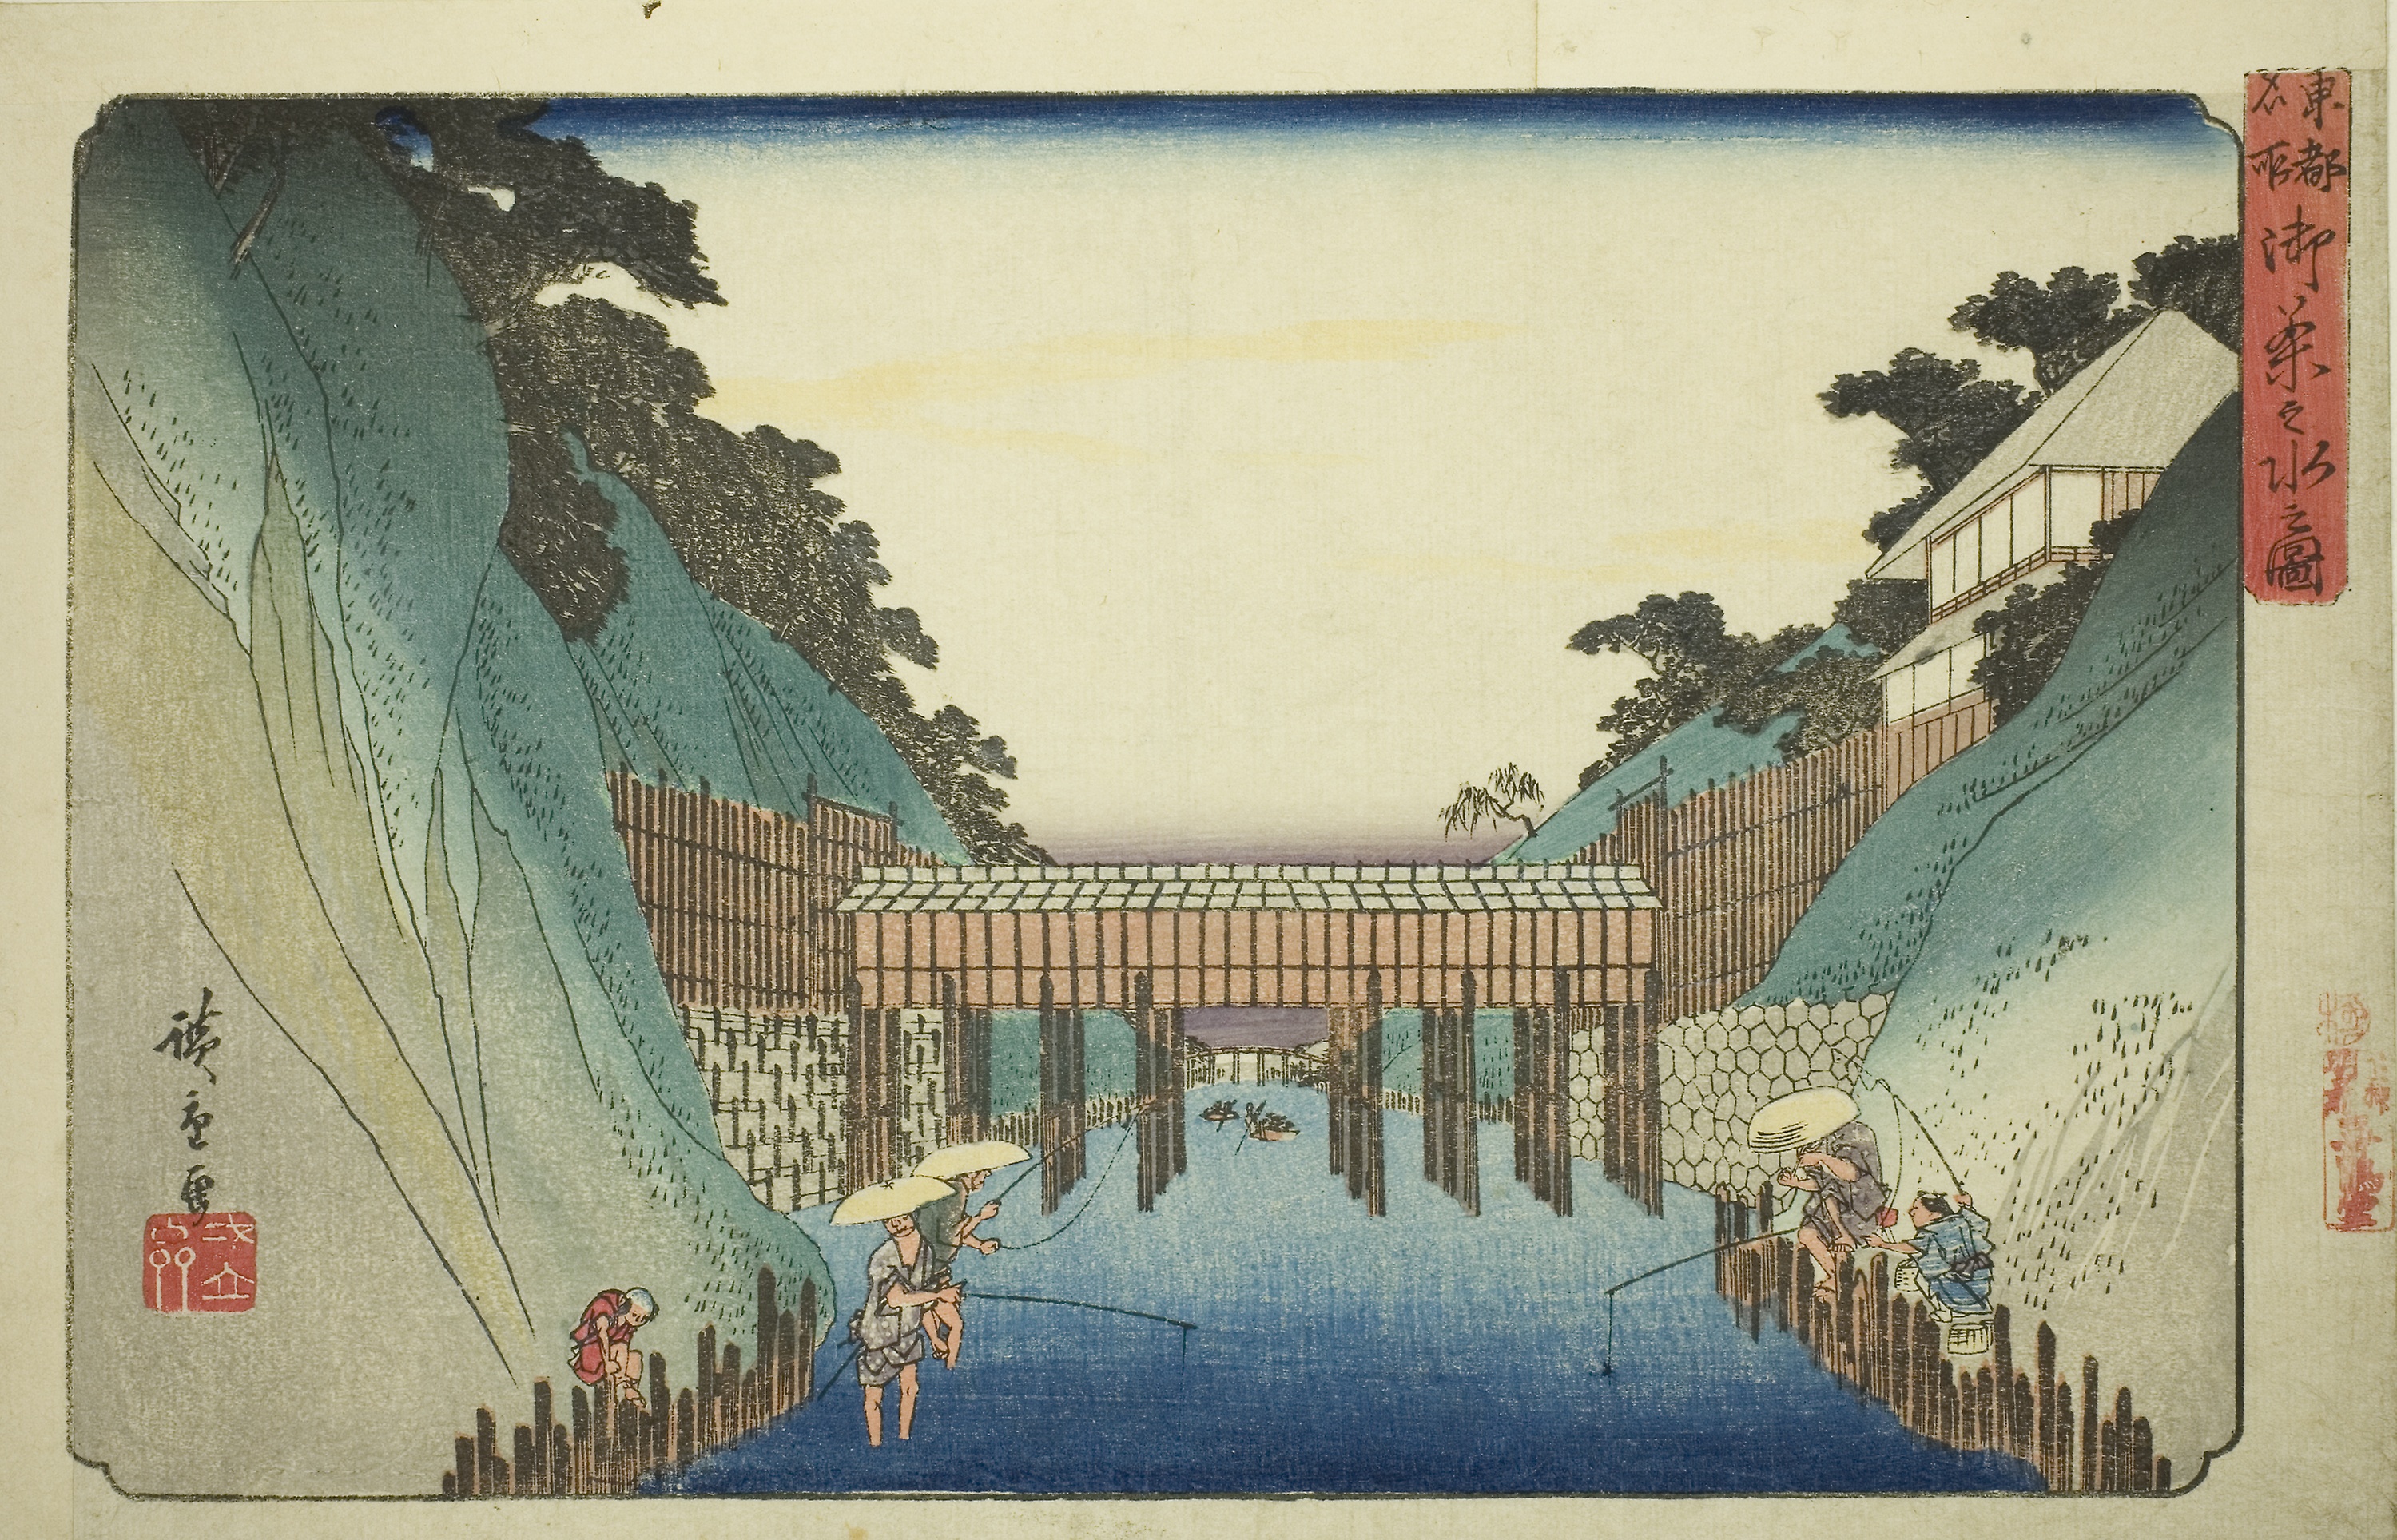
painting, paper product, paper, art, illustration, watercolor paint, rectangle